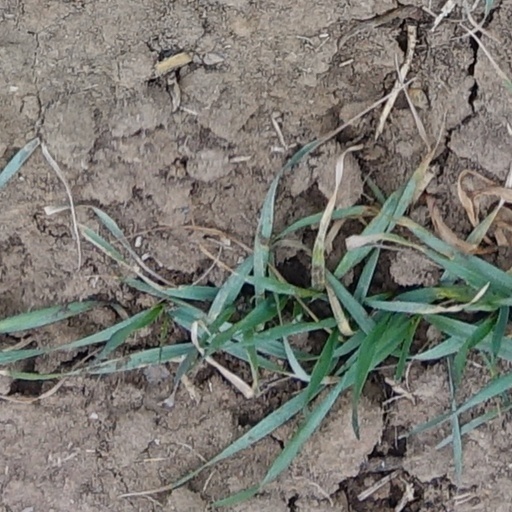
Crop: wheat